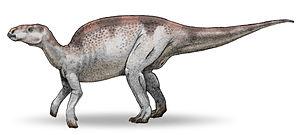
Probactrosaurus est un genre éteint de dinosaures ornithopodes appartenant à la super-famille des Hadrosauroidea. Il vivait dans la Chine au Crétacé inférieur. Il a été appelé « l'iguanodon d'Asie » suite à sa détermination initiale qui le considérait comme un Iguanodontidae.